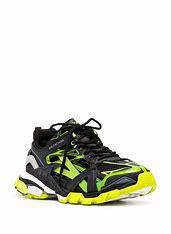
Brand: Balenciaga
Model: Track 2